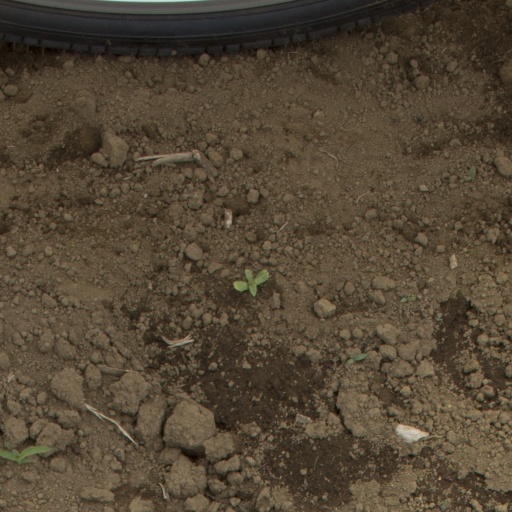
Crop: Jerusalem artichoke